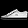
Label: Sneaker